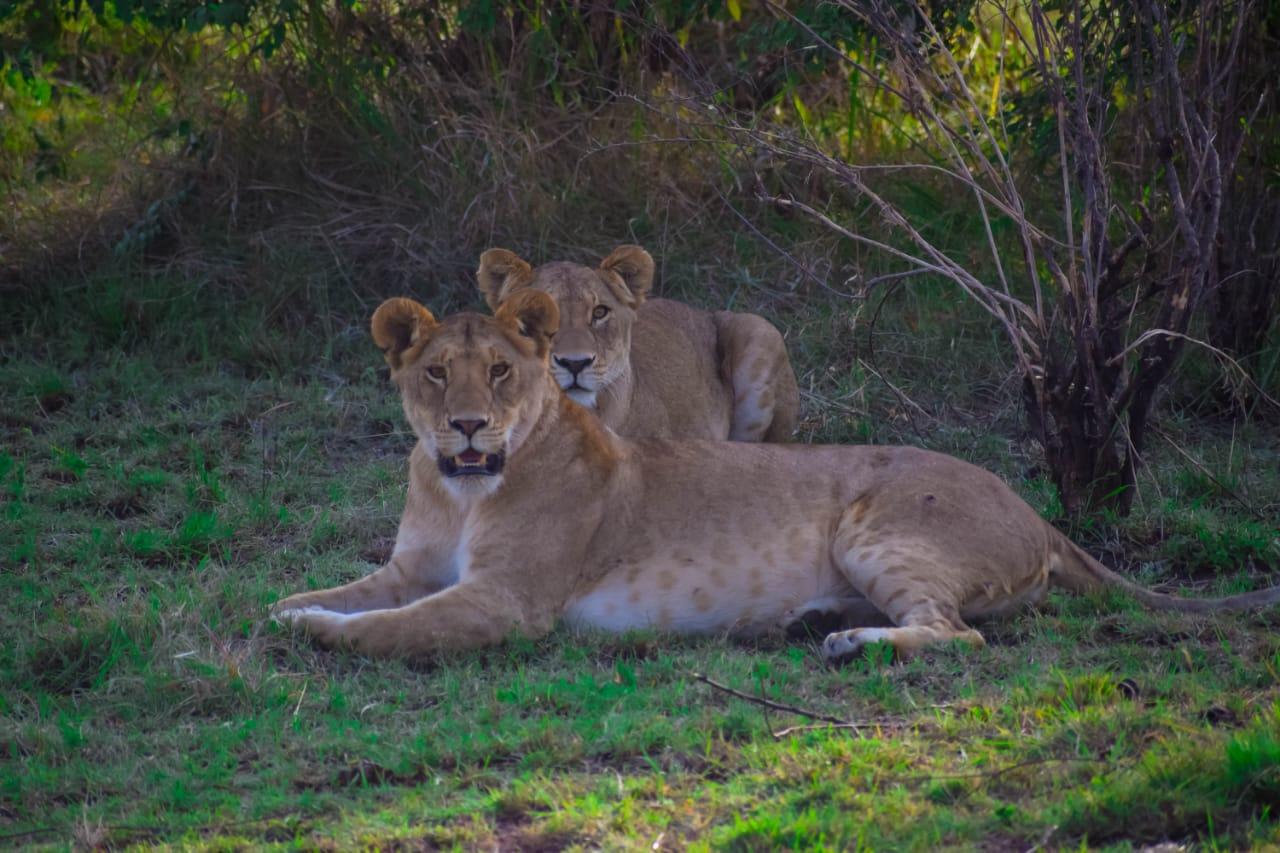
Kuna Simba wawili ambao wamelala kwenye manyasi ya rangi ya kijani na tunaona pia miti imekauka na pia tunaona kama kuna mwangaza wa jua wenye unamulika kando kando.